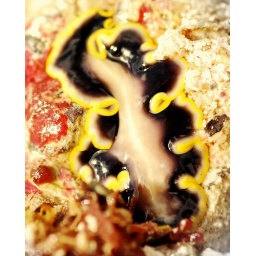
found beneath a rock in about 6 to 10 inches of water near dianond head. about 1 1/2 to 2 inches long.